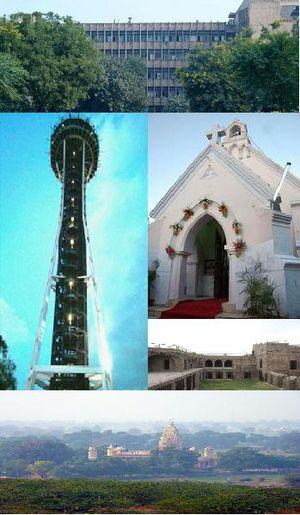
Hisar est une ville indienne située dans le district de Hisar dans l'État de l'Haryana. En 2011, sa population était de 301 249 habitants.